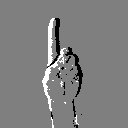
ASL letter: d